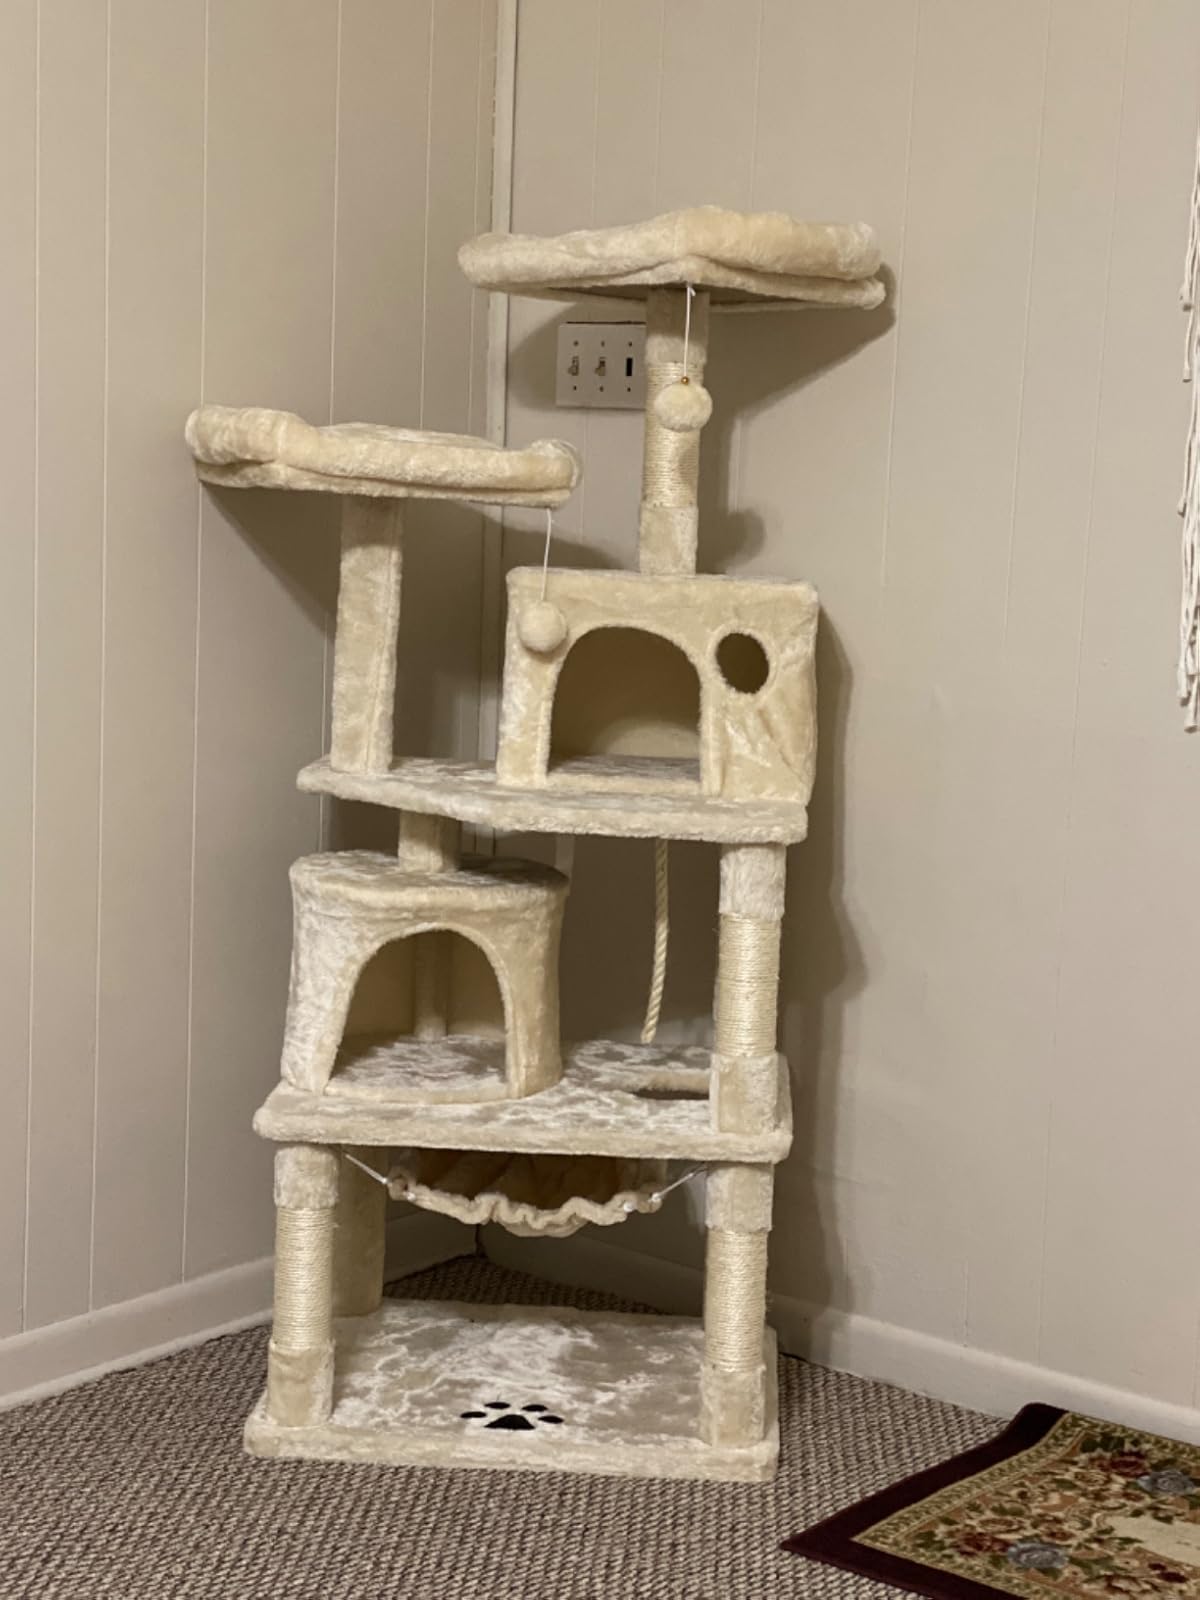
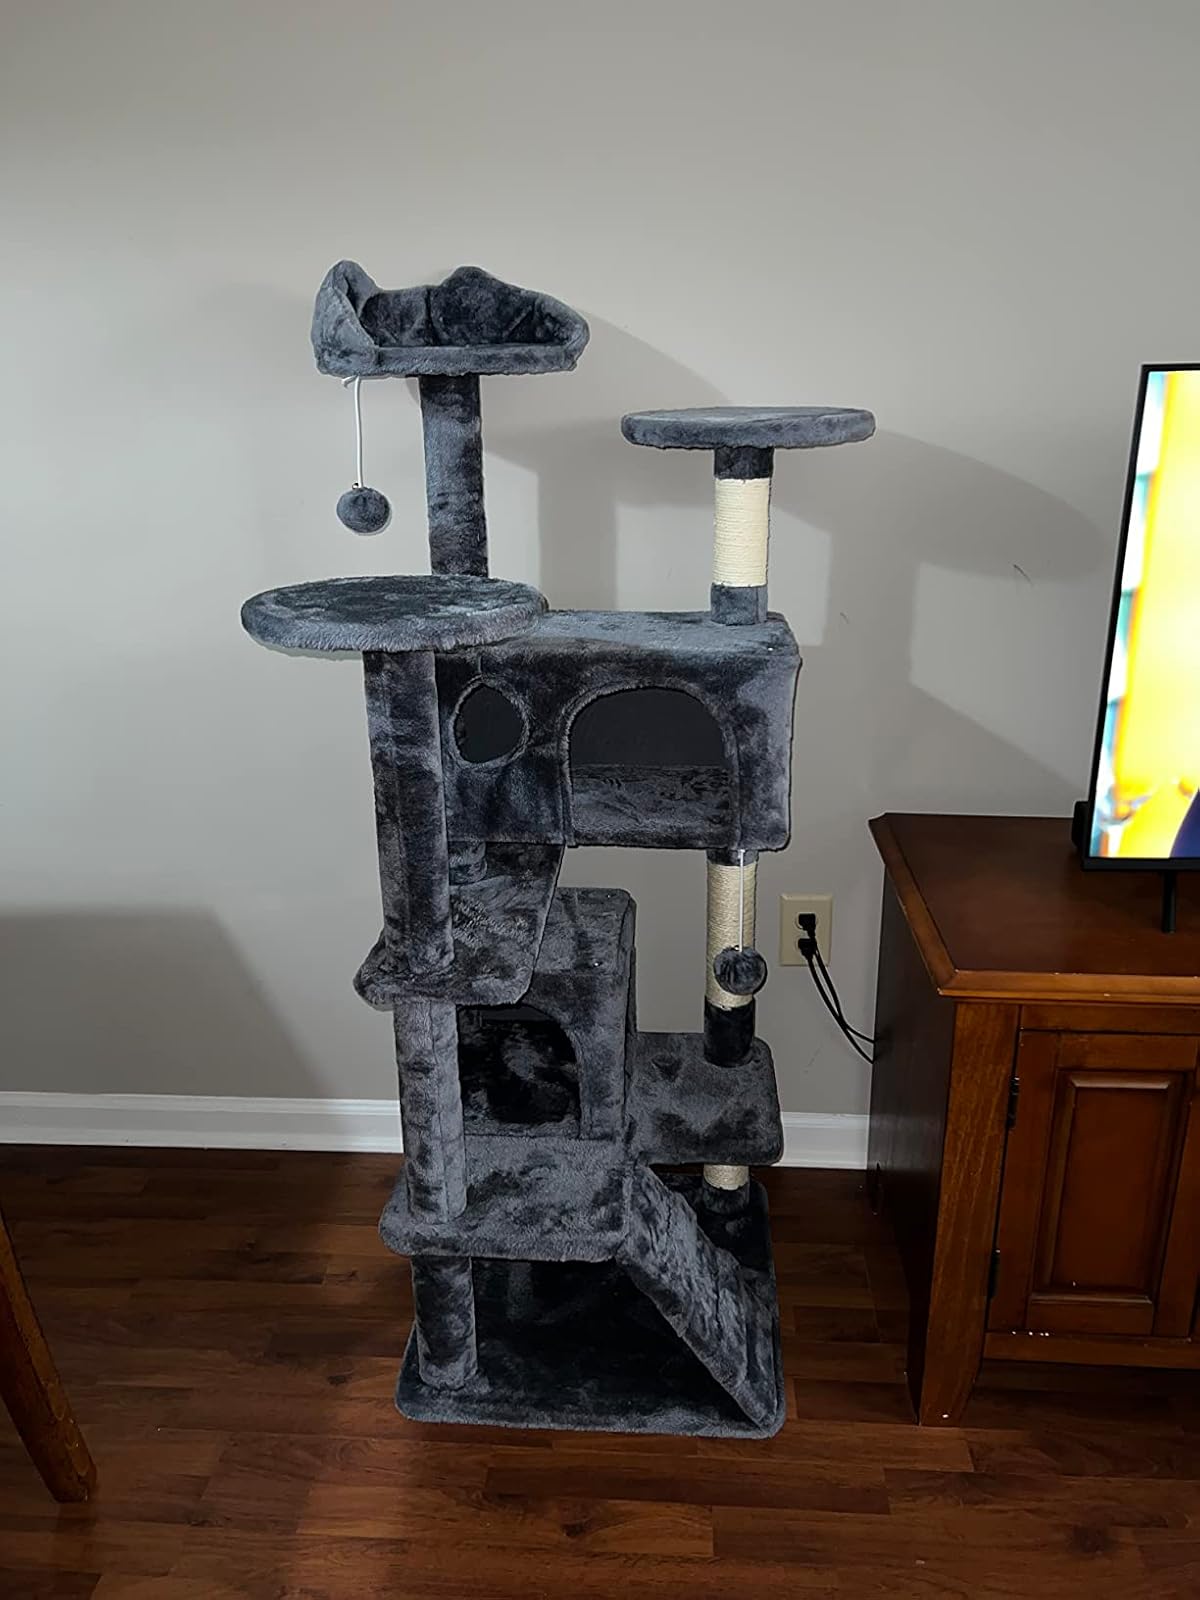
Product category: items_cat tree
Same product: no